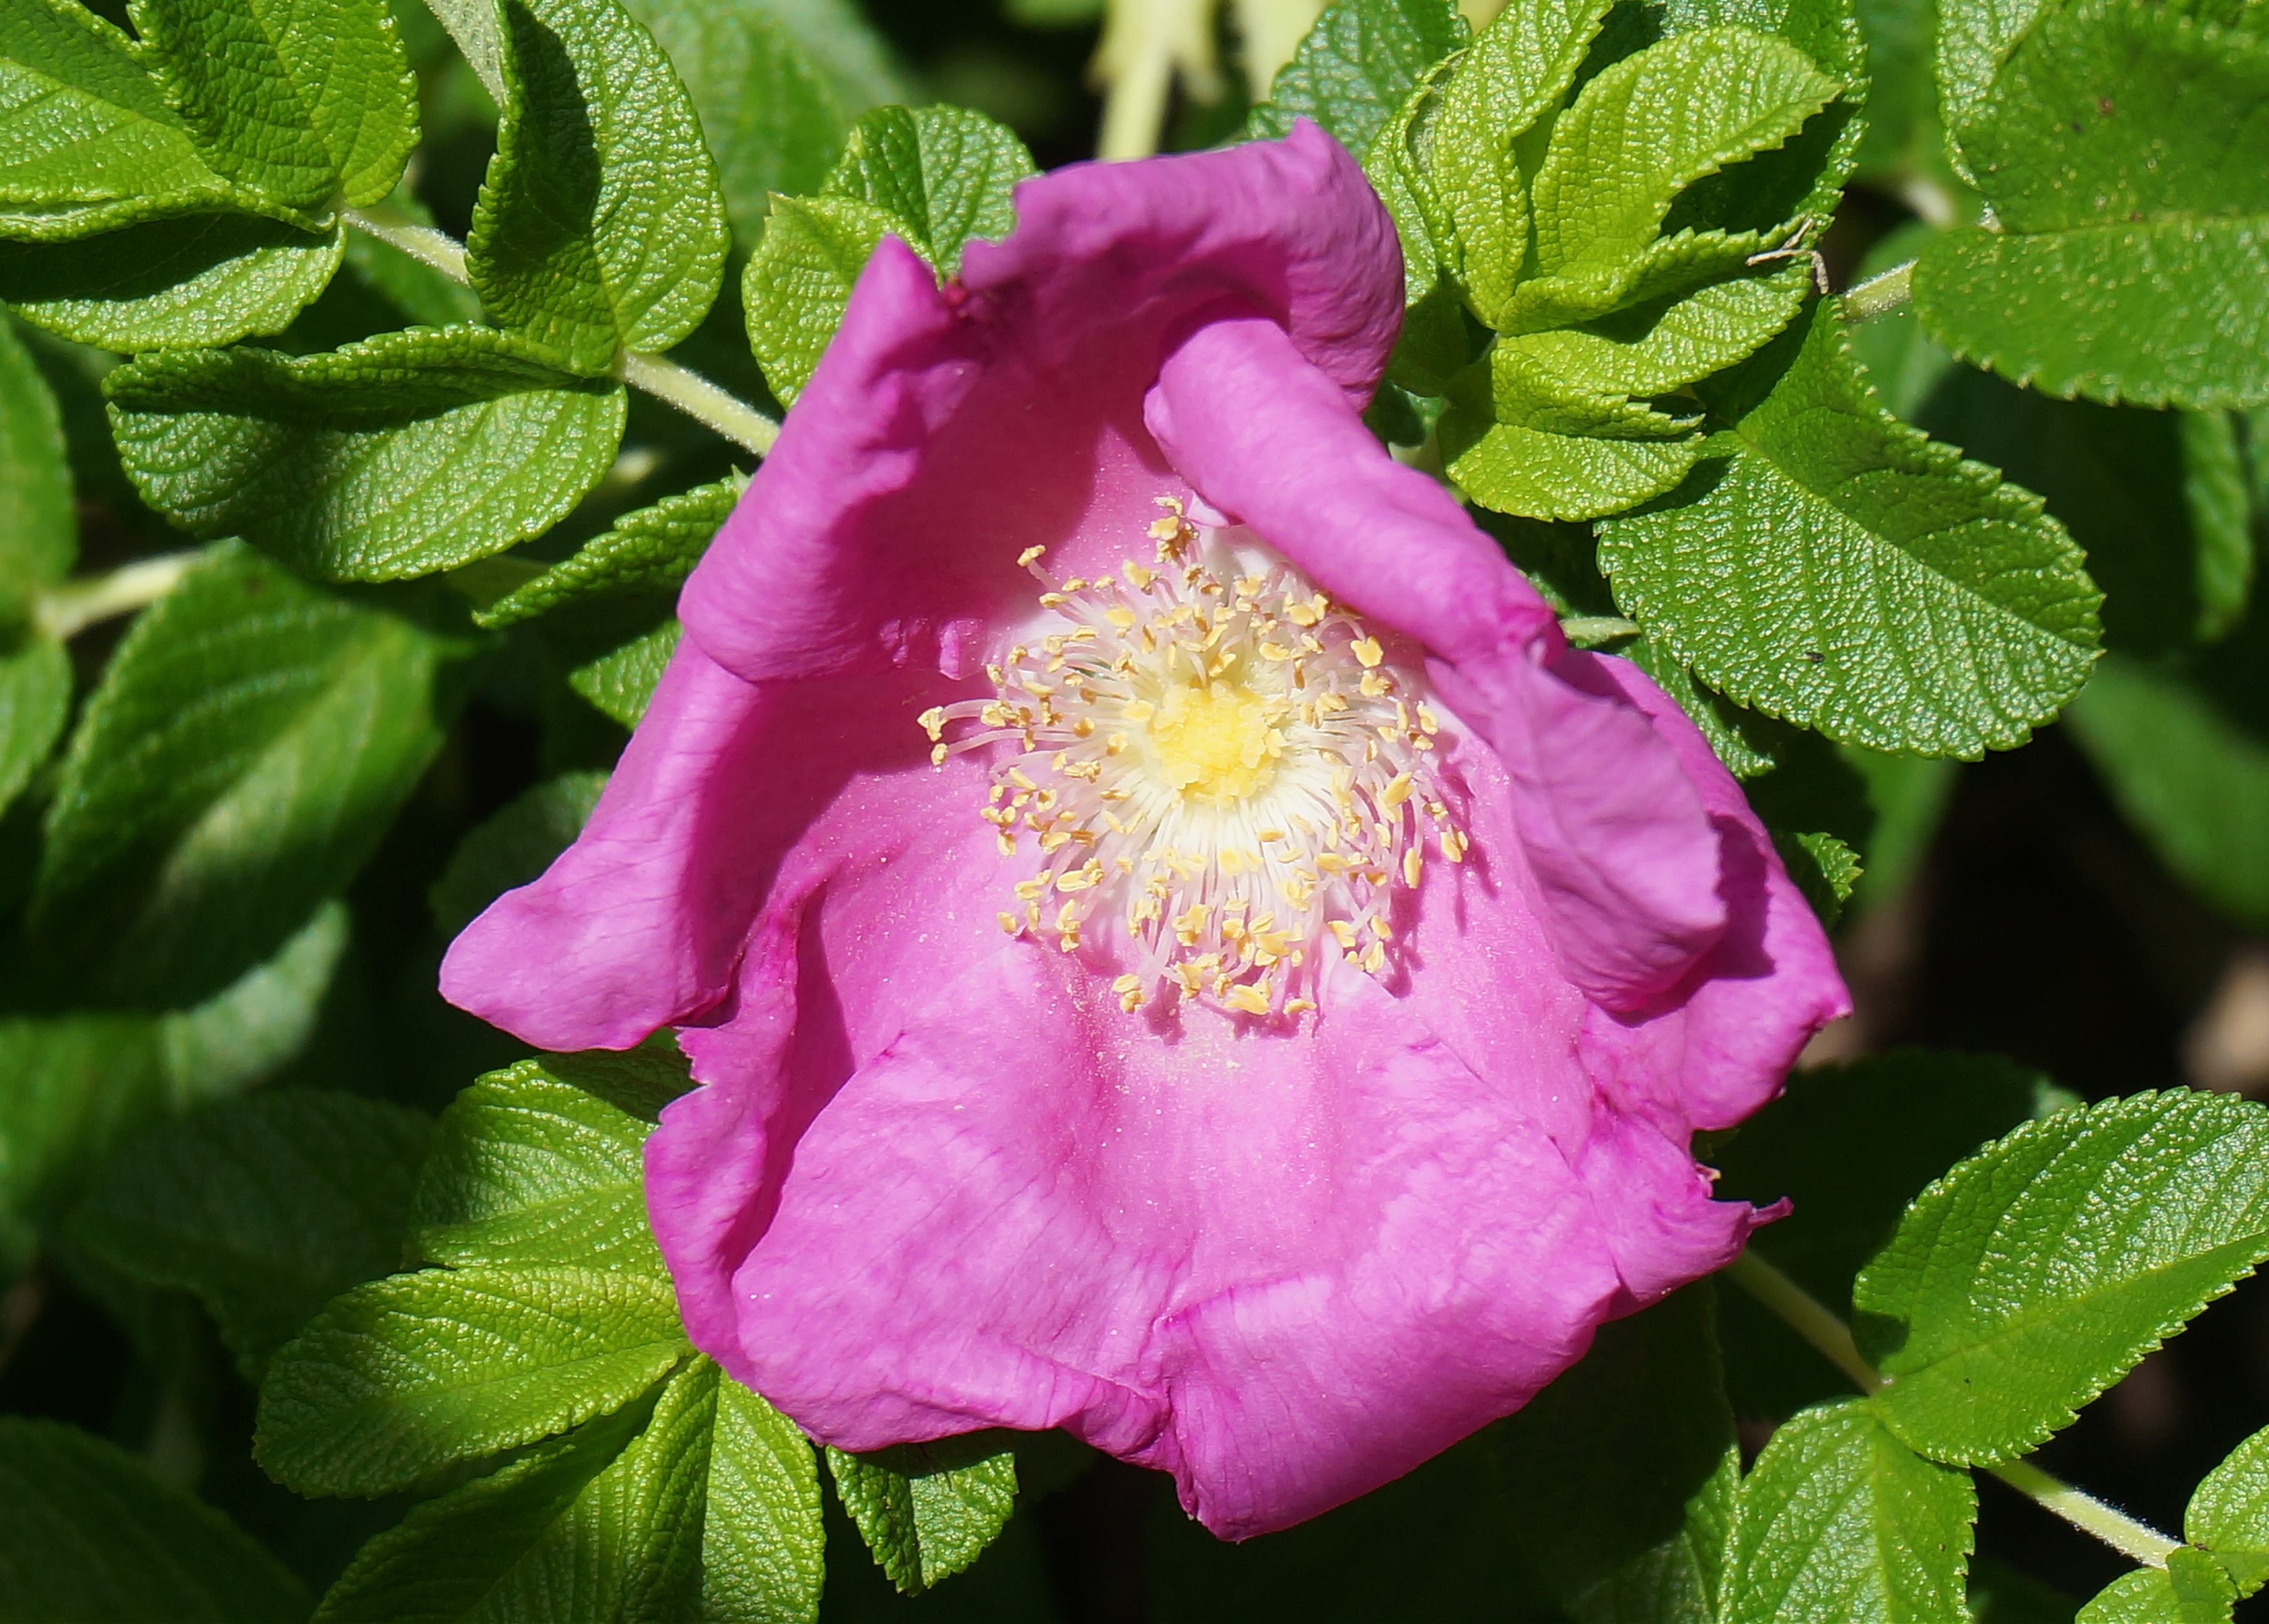
nature, blossom, plant, flower, petal, bloom, rose, botany, garden, flora, leaves, shrub, bud, floribunda, macro photography, rosa canina, flowering plant, garden roses, rose family, rugosa rose, rosa rugosa, land plant, rosa centifolia, rose order, rosa rubiginosa, rosa gallica, prickly rose